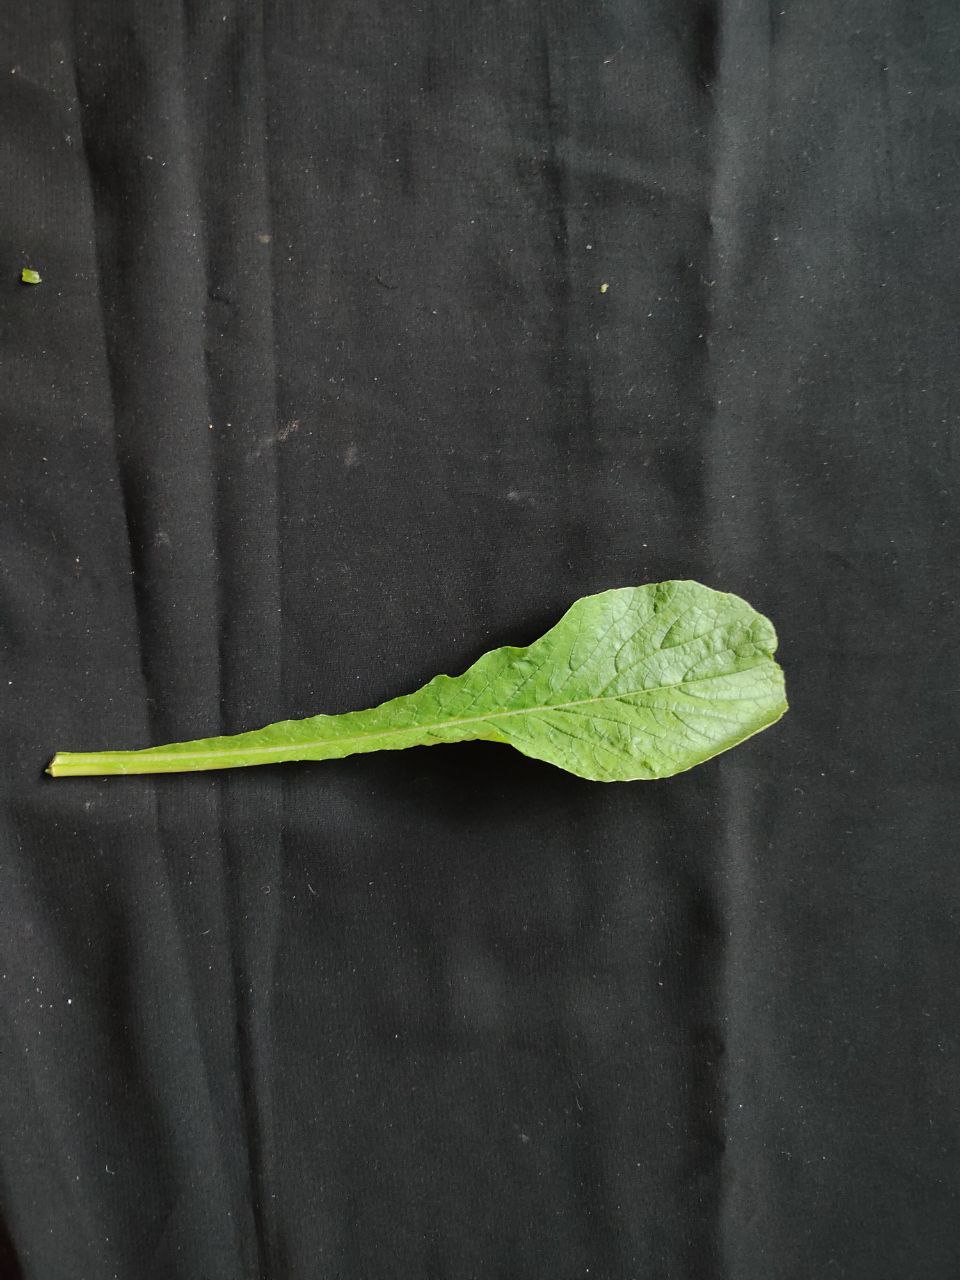
Label: Fresh leaf